Yūko Miyamura

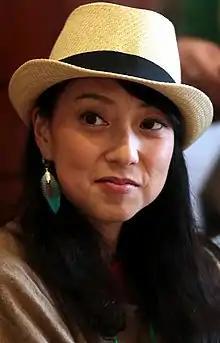
Miyamura at the 2017 Saboten Con

, also known by her nickname , is a Japanese actress, voice actress, singer and sound director. She played Kazuha Toyama in "Detective Conan", Casca in "Berserk" and Asuka Langley Soryu in "Neon Genesis Evangelion".